La Cueva Historic District

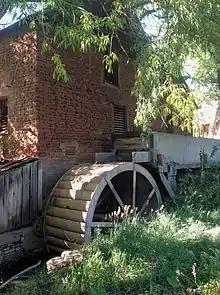
Mill, in 2014

The district includes a gristmill, a mercantile store and storage buildings, a ranch house and its out buildings, and San Rafael Church. The two-story home was built in the 1850s by/for Vicente Romero. The La Cueva mill, probably built in the 1870s, is a two-story stone and adobe building, built upon a stone foundation.